1966 in the Vietnam War

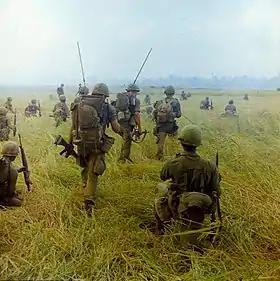
101st Airborne soldiers advancing through field during Operation Van Buren

Operation Van Buren was a harvest security operation conducted by the 1st Brigade, 101st Airborne Division and the South Korean 2nd Marine Brigade in the Tuy Hòa Valley, Phú Yên Province. The operation resulted in 346 PAVN killed and 33 captured, 55 U.S. and 45 Koreans killed.